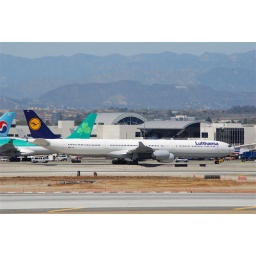
KE, AA, EI and LH tails with the San Gabriel mountains and the infamous Hollywood sign in the background.